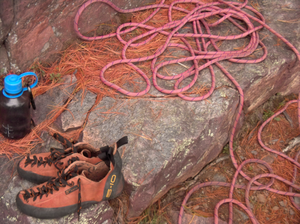
Sportsudstyr
Reb og klatresko
Sportsudstyr er alle genstande, der sælges til brug i sport eller motion.